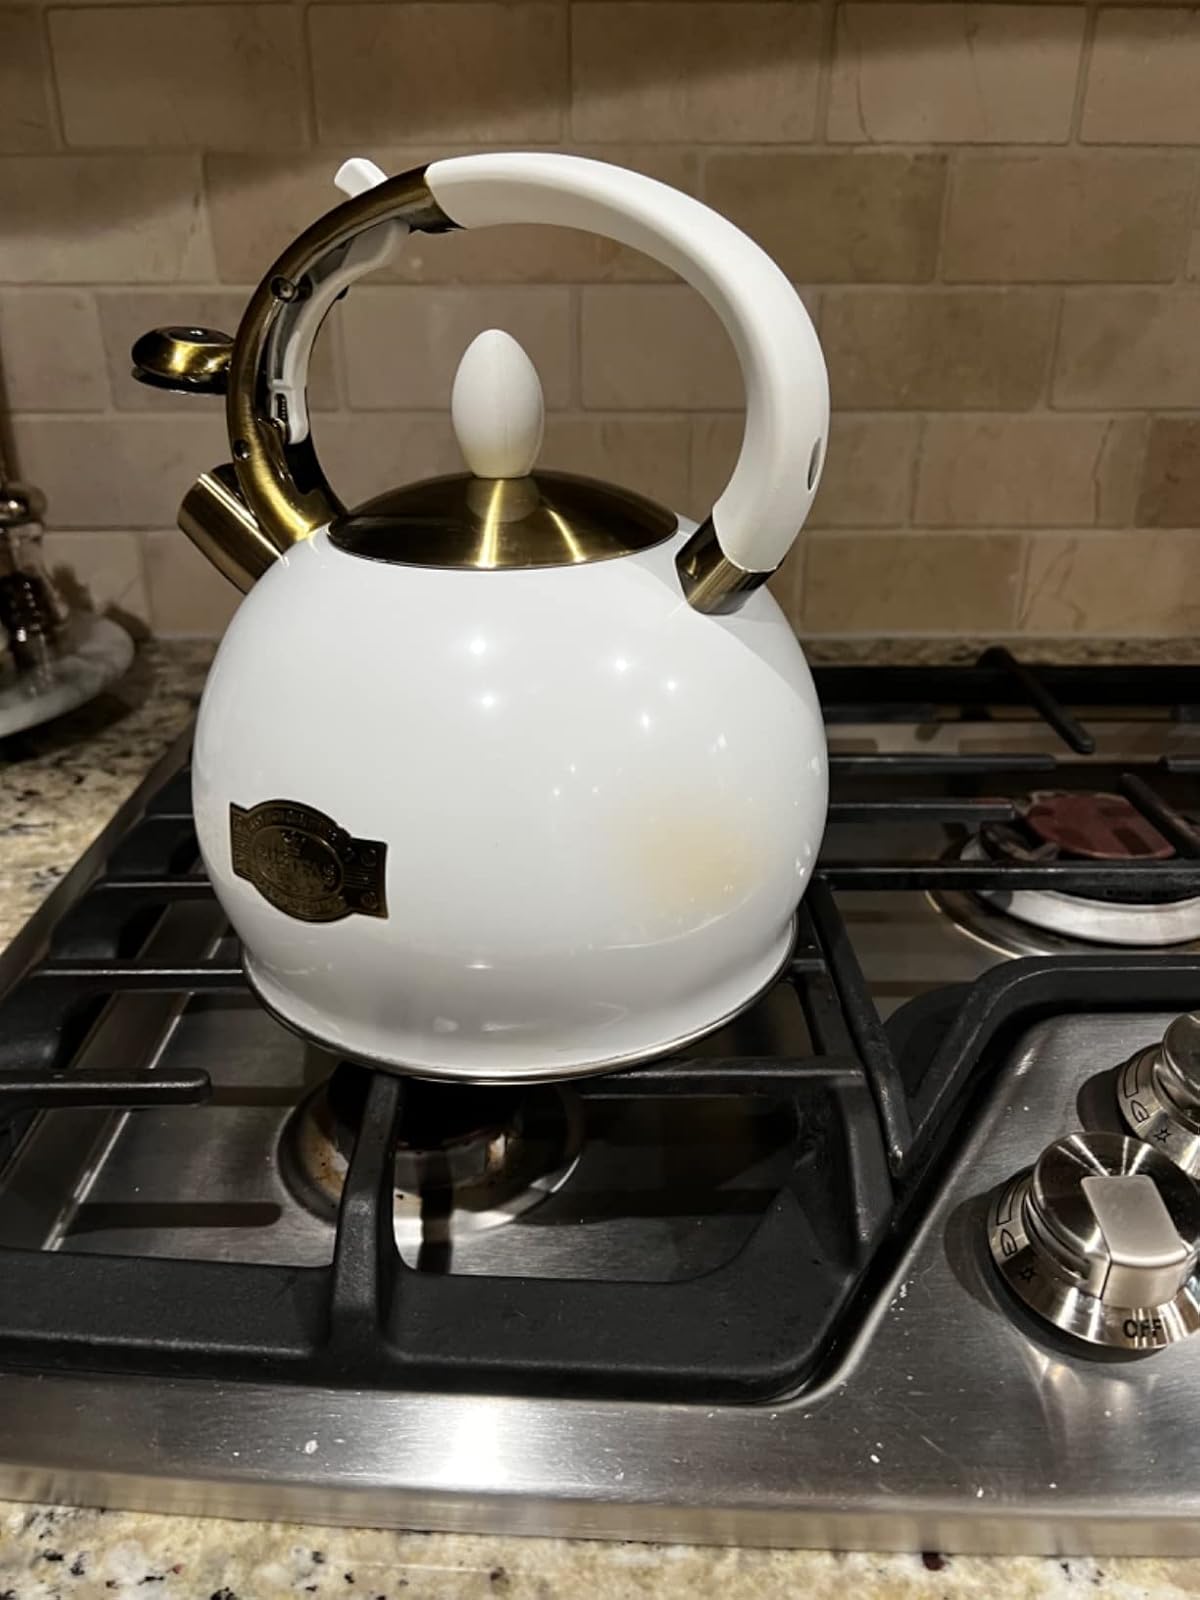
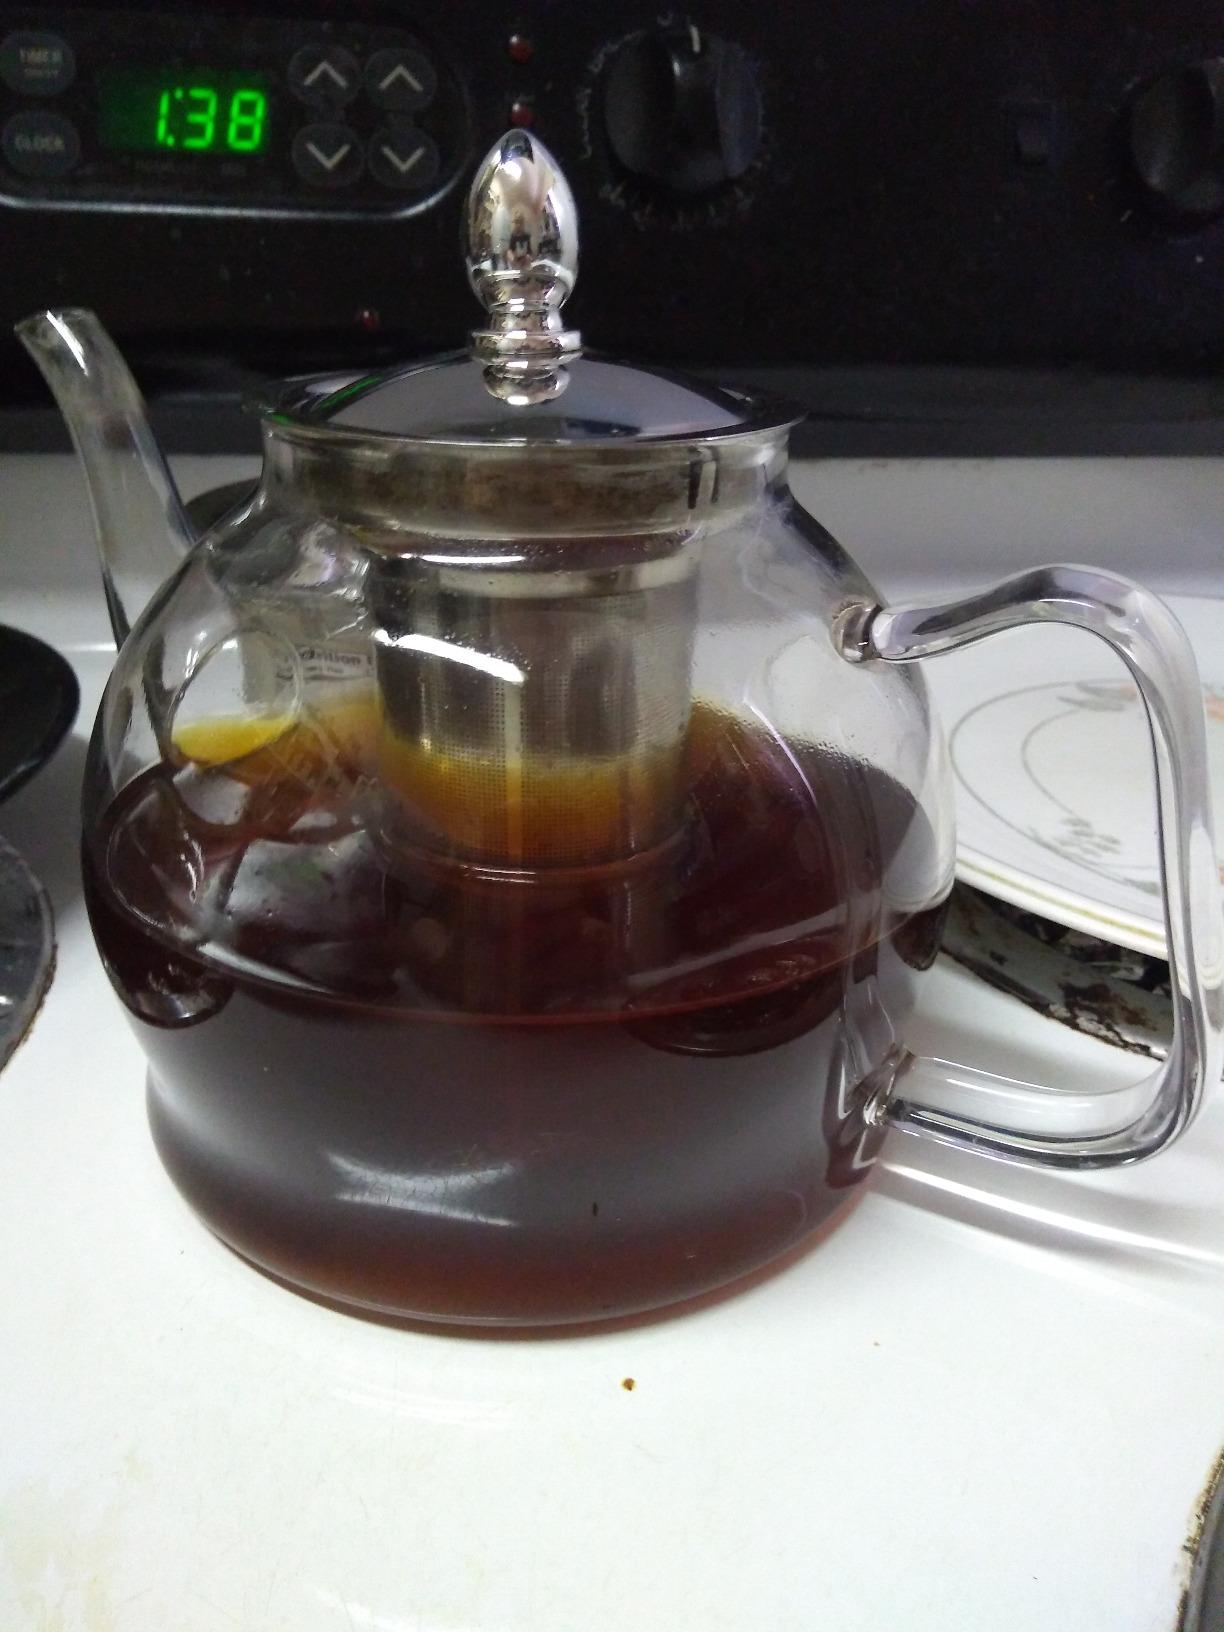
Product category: items_kettle
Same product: no